William March

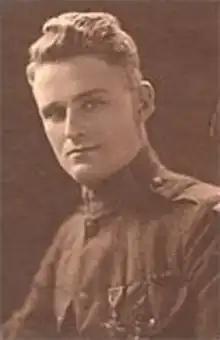
Military Awards, c. 1918

On June 5, 1917, March registered for military service, a little over a month after the U.S. entered World War I. He volunteered for the U.S. Marines on July 25, and after completing his training on Parris Island was shipped to France in February 1918. Along with two other future World War I literary figures, John W. Thomason and Laurence Stallings), March embarked on USS "Von Steuben" at Philadelphia. He reached France in March 1918 and served as a sergeant in Co F, 2nd Battalion, 5th Marines, 4th Brigade of Marines, Second Division of the U.S. Army Expeditionary Force.